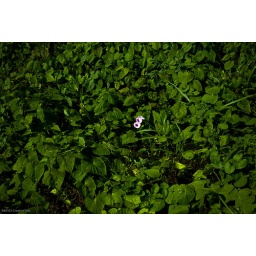
2 pink flowers in the middle of a green field